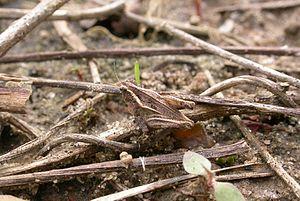
Tetrix tenuicornis est une espèce d'insectes orthoptères de la famille des Tetrigidae. Elle est appelée Tétrix des carrières ou Tétrix des sablières ou Tétrix longicorne.